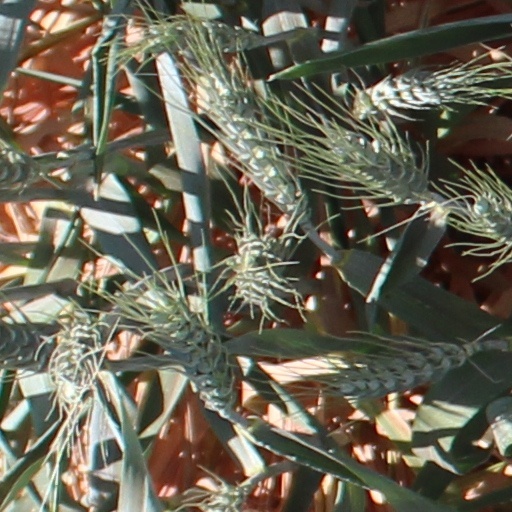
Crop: wheat